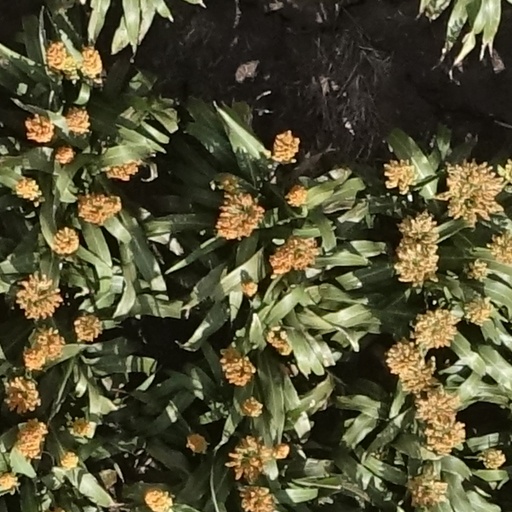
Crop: sorghum